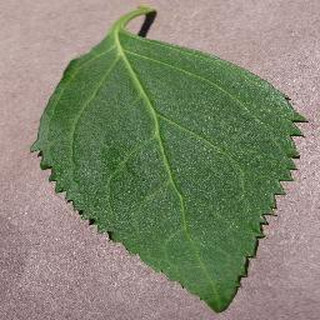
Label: healthy_cherry